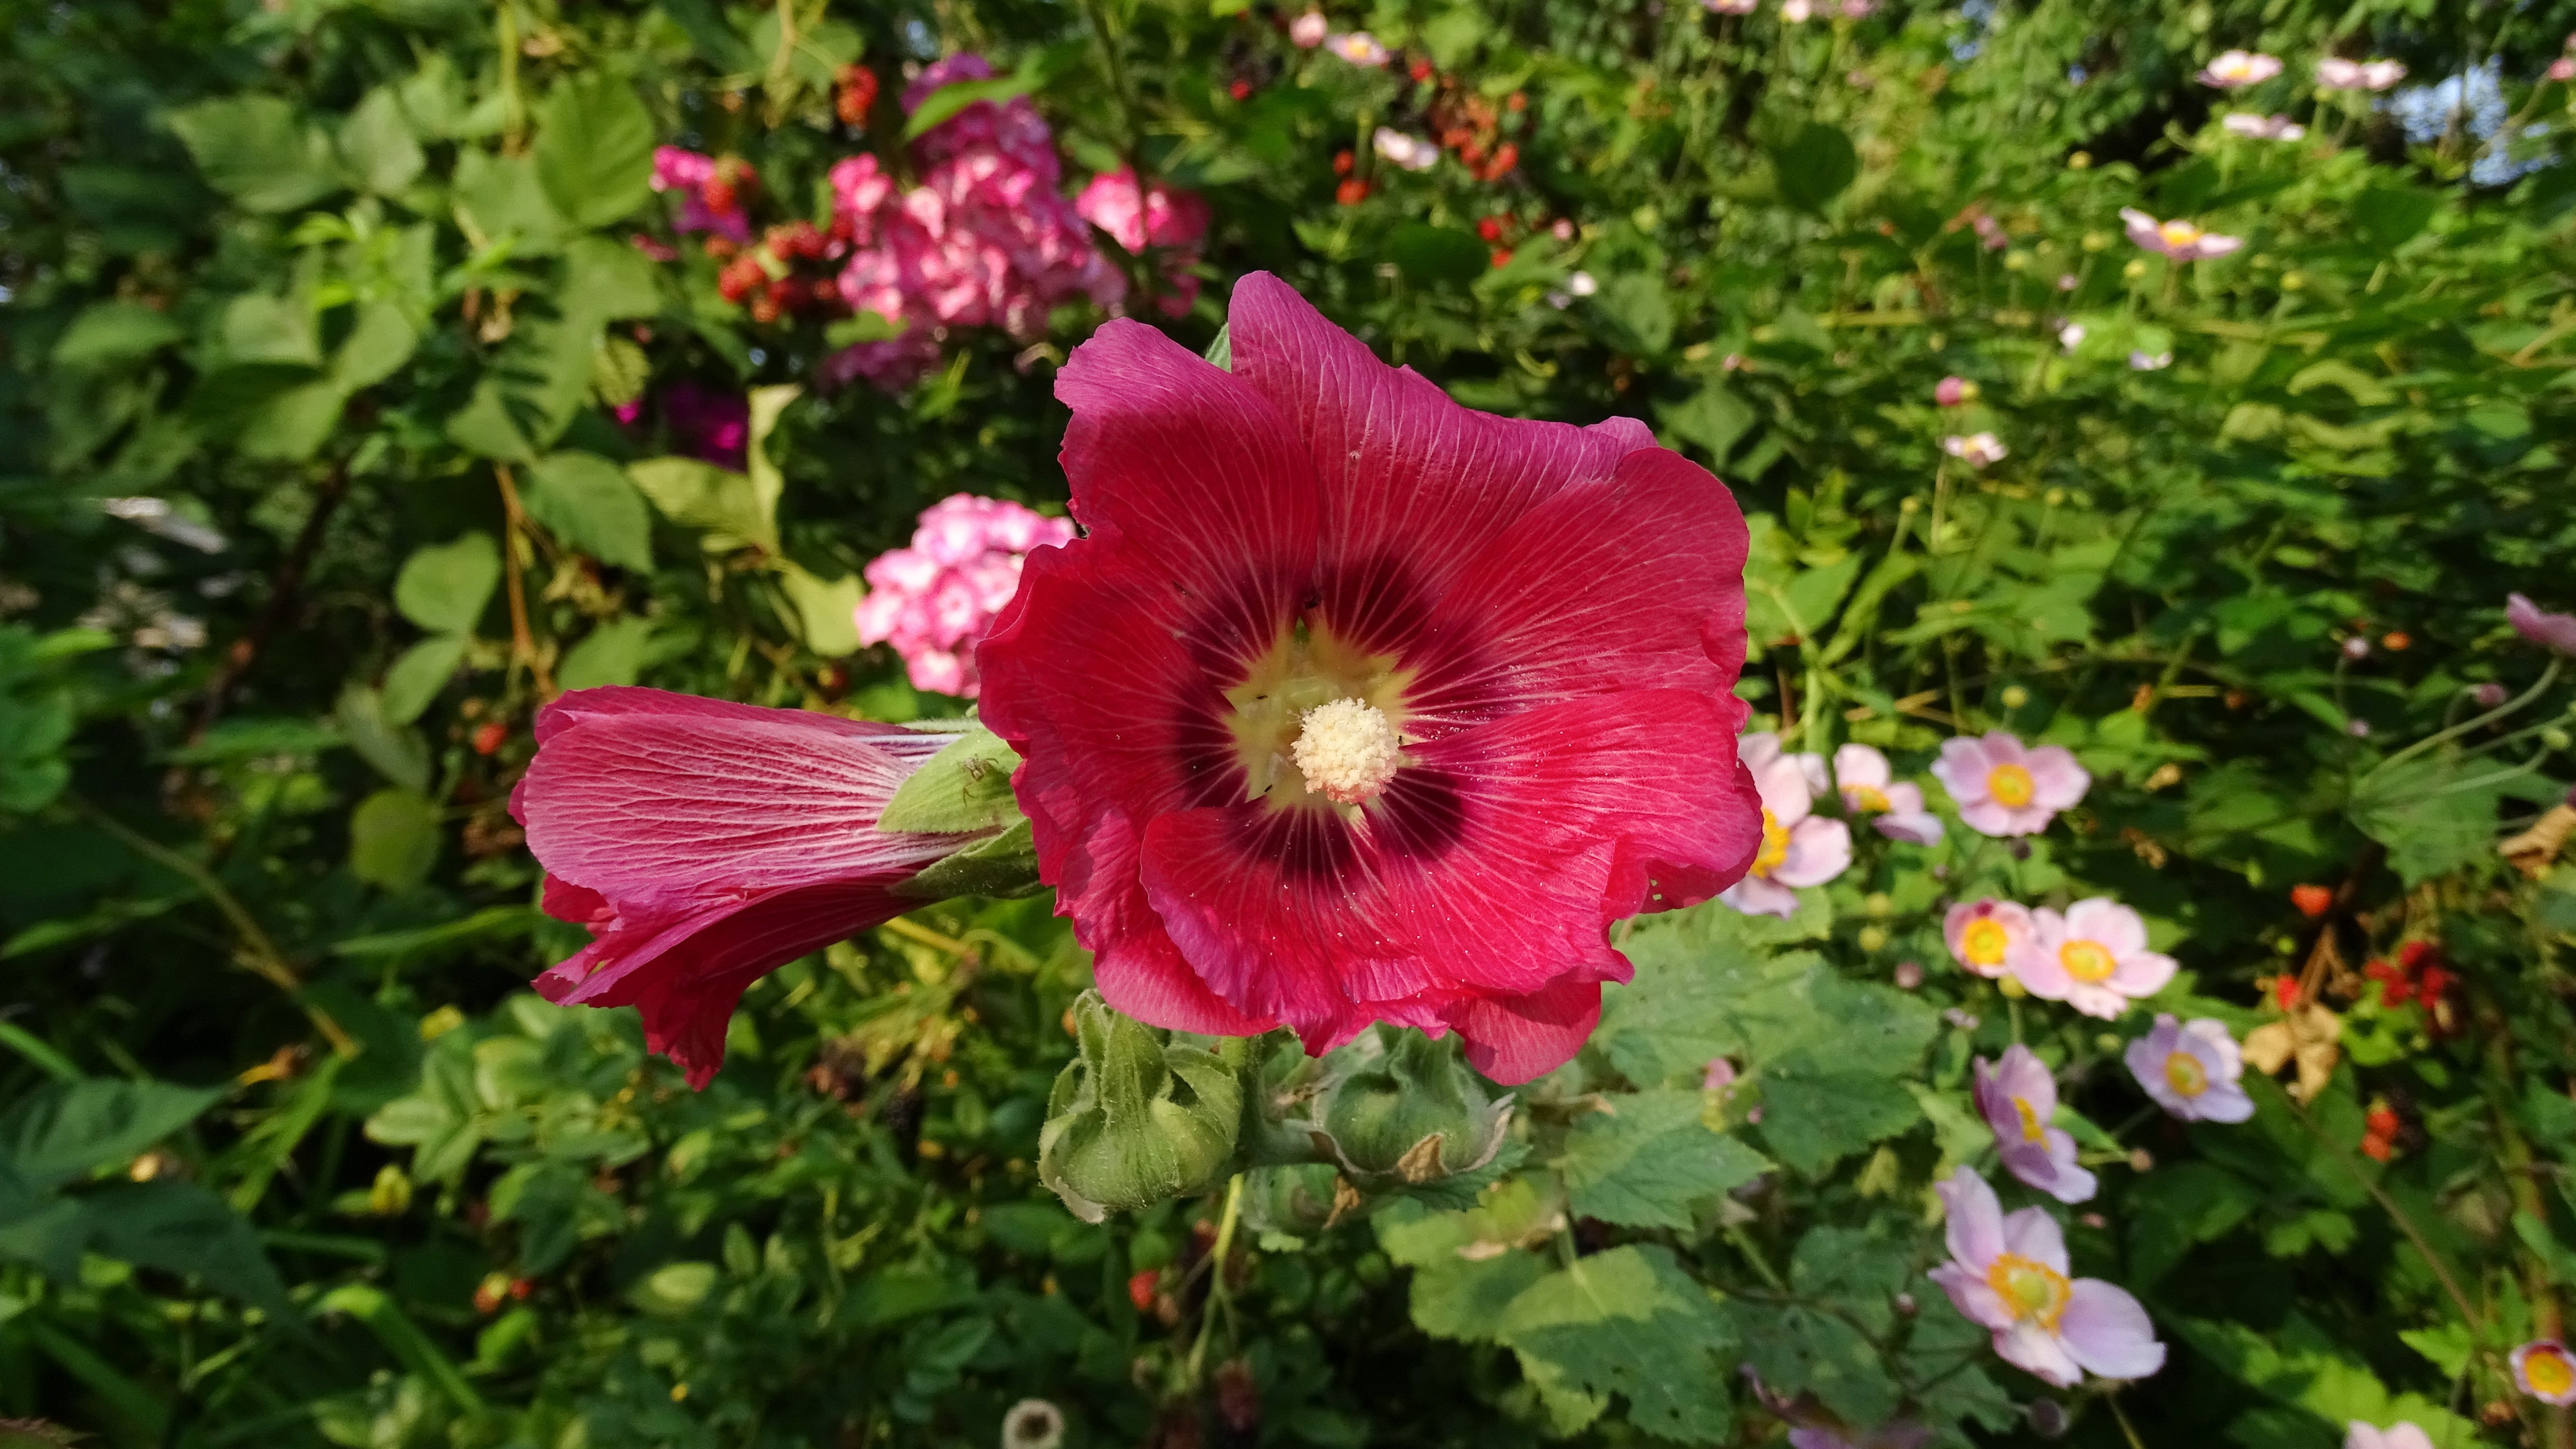
blossom, plant, flower, petal, bloom, botany, garden, close, flora, wildflower, red flower, hibiscus, hollyhocks, flowering plant, annual plant, land plant